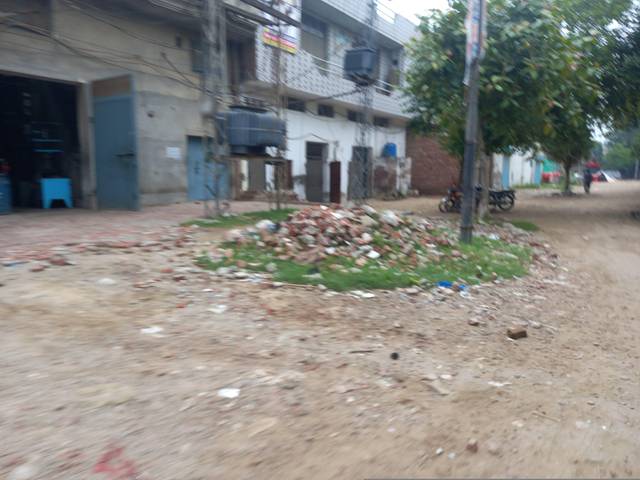
Region: Pakistan
Coordinates: 31.563, 74.397